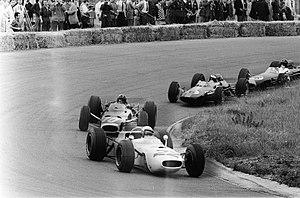
La Honda RA272 est une monoplace de Formule 1 construite par Honda afin de participer au championnat du monde de Formule 1 1965. Il s'agit de la première monoplace japonaise victorieuse en Formule 1 grâce à Richie Ginther au Grand Prix du Mexique.